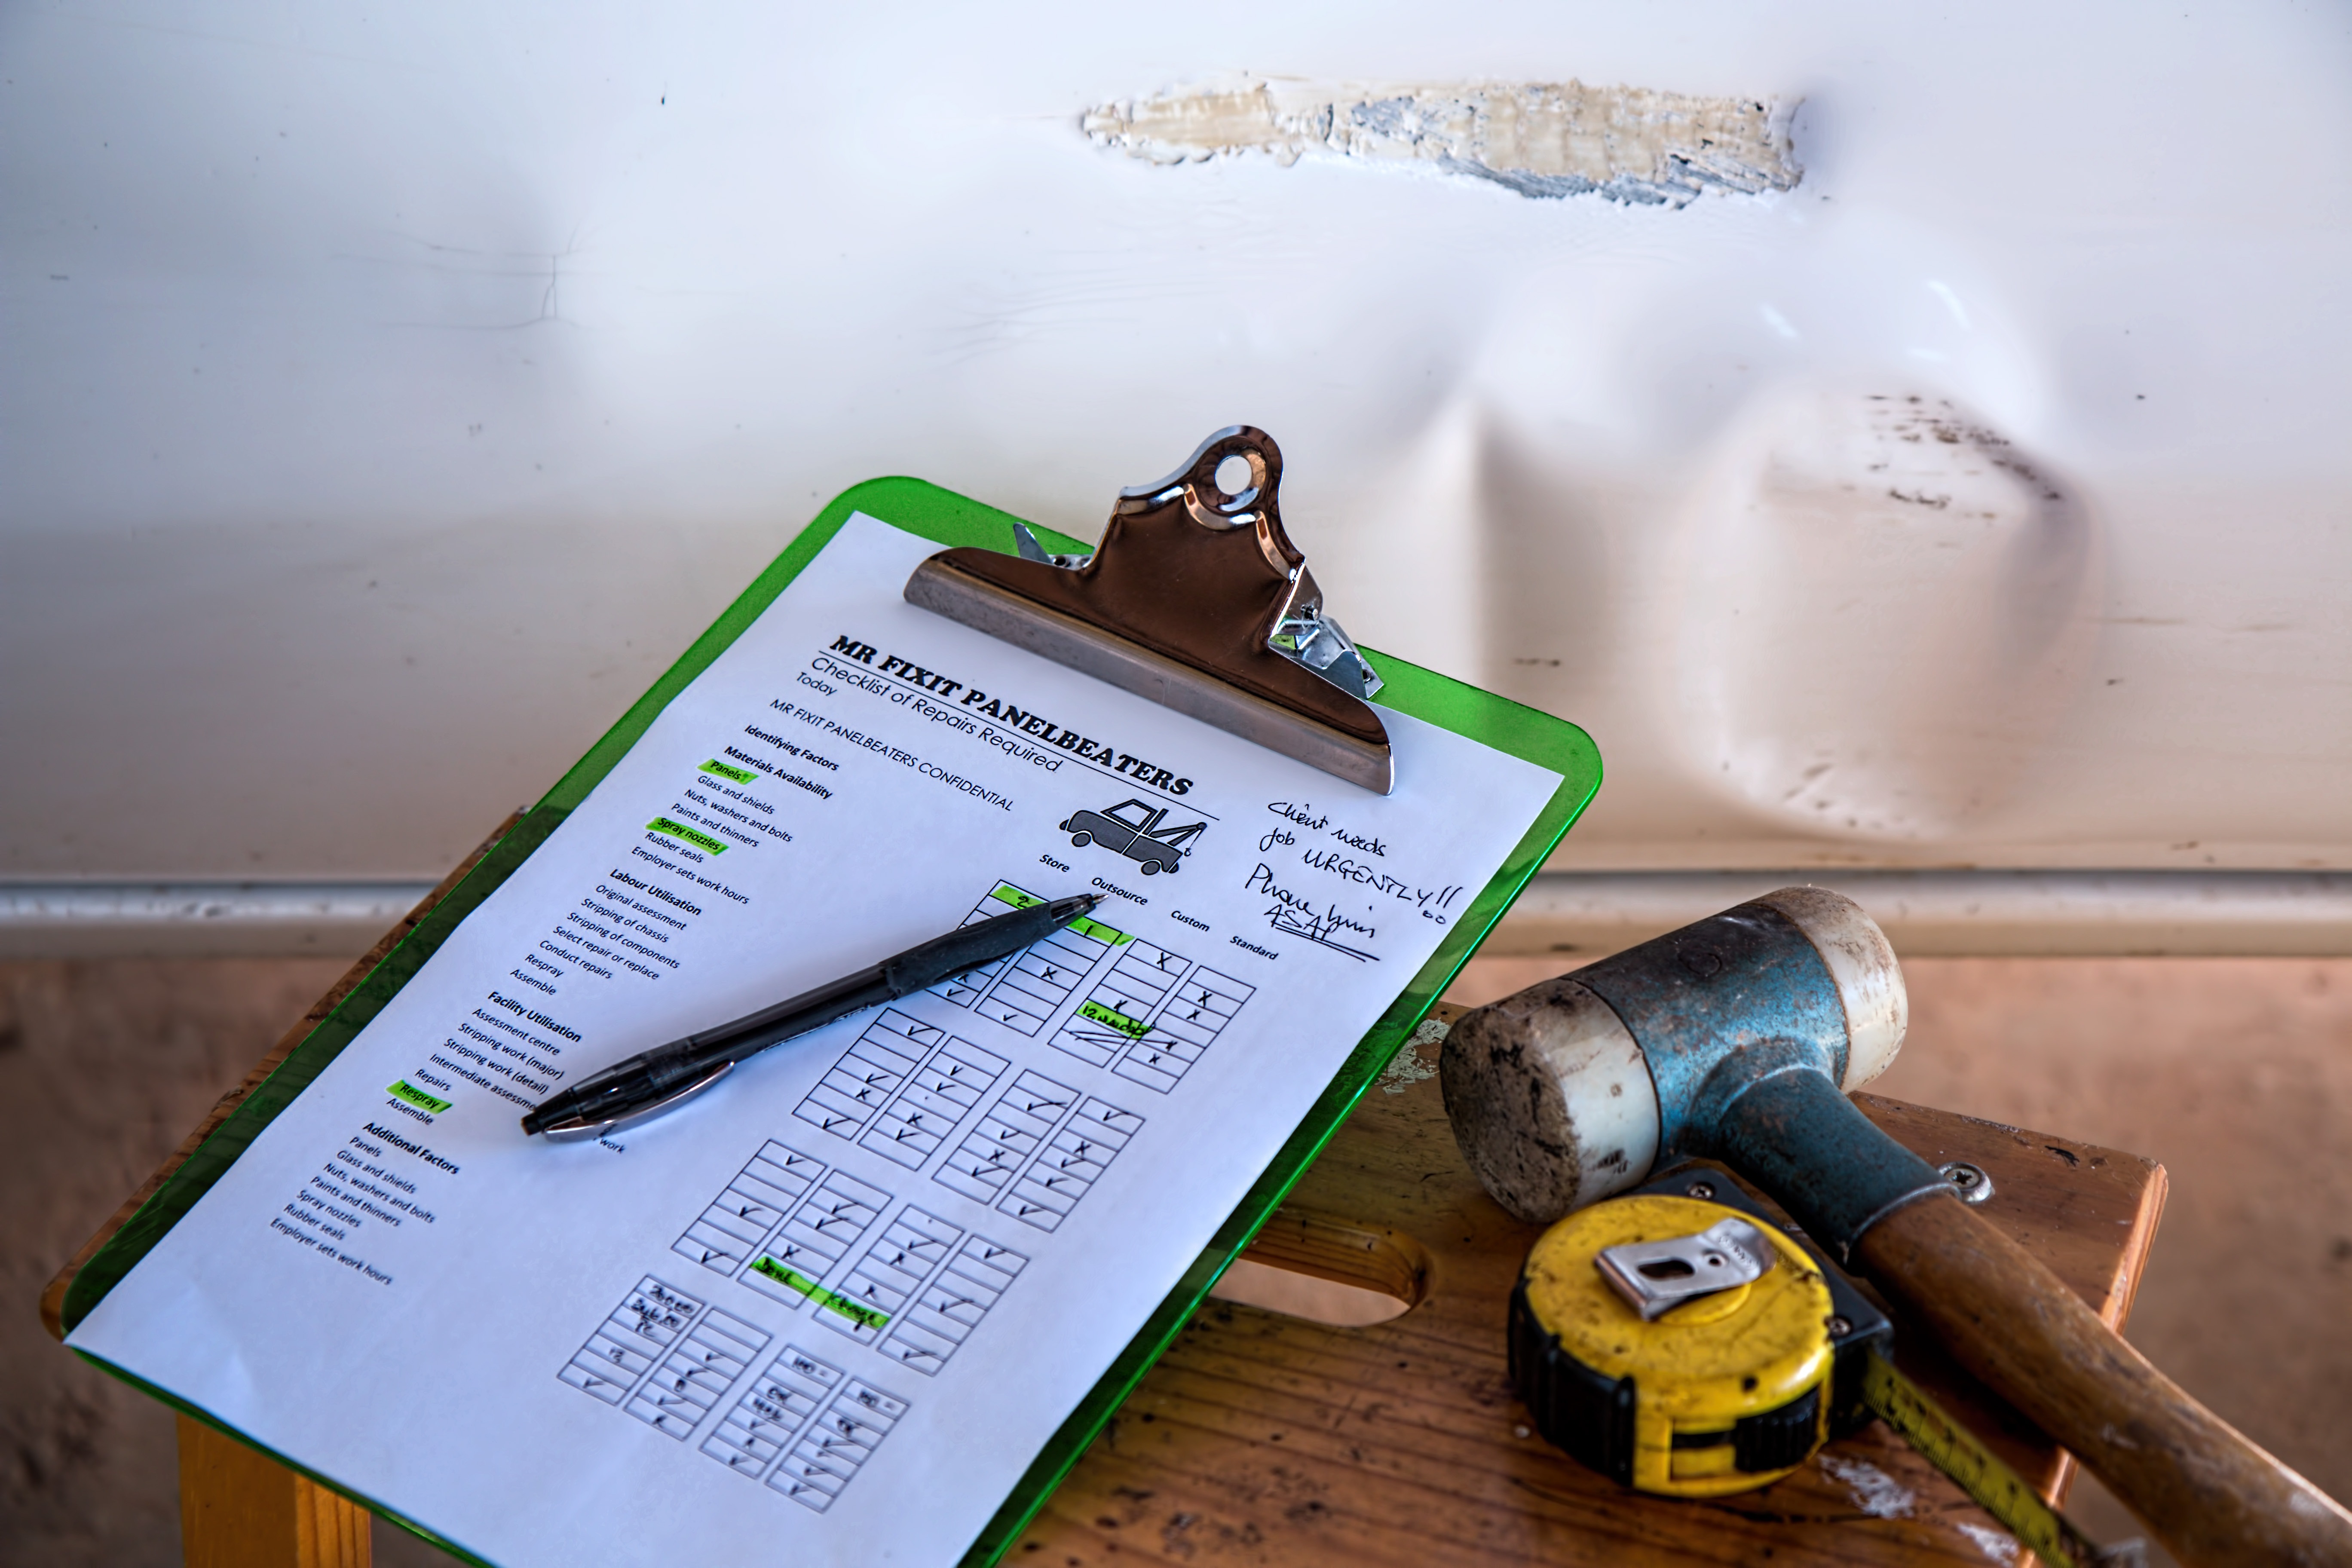
writing, car, repair, green, vehicle, drive, art, collision, accident, damage, loss, schedule, insurance, car insurance, auto repair shop, cost estimate, quotation, dented, checklist, auto accidents, panelbeater